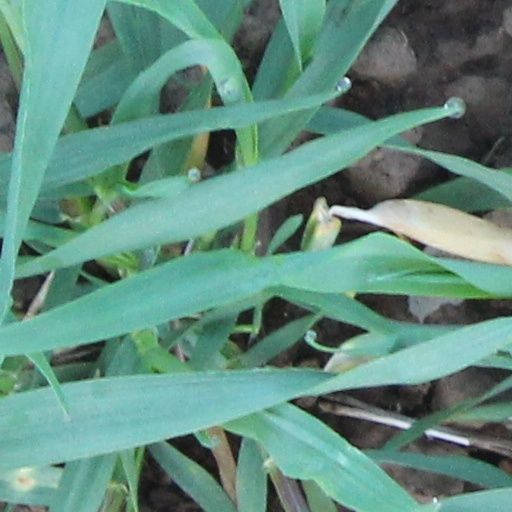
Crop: wheat